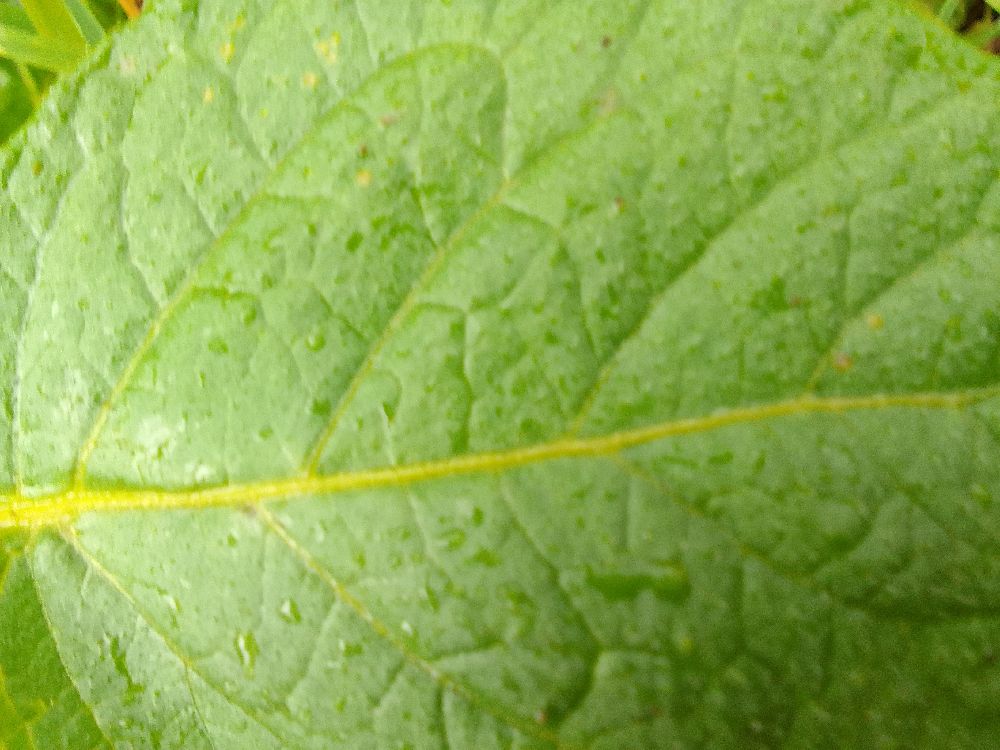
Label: Healthy